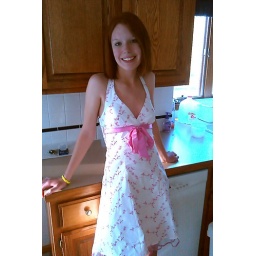
Sexy in white dress 1